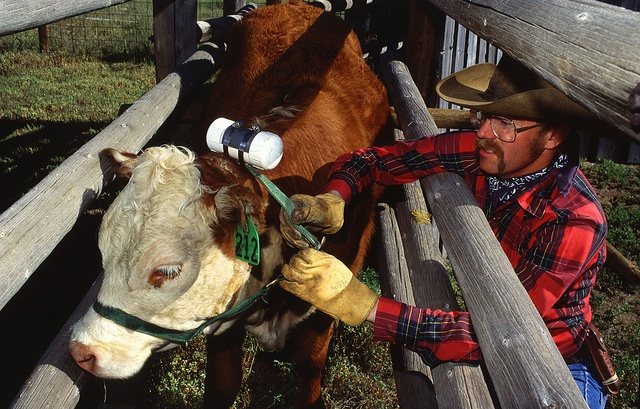
a farmer putting a harness on the face of a cow
a man wearing a cowboy hat and messing with a cow
A man in colorful dress and hat is tying ribbon on neck of a cow.
a close up of a person and a cow behind a fence
A man tending to a brown and white cow.